Redcliffe Bay

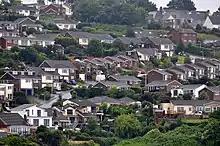
Housing in Redcliffe Bay

Redcliffe Bay is a large area of Portishead — a town in North Somerset, England — with most houses having views of the Bristol Channel. Despite its size, it is always considered part of Portishead (for example, in Town Councils).